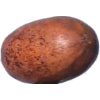
Label: Nut Pecan 1